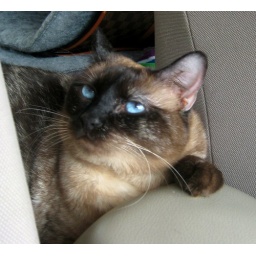
Moving from Texas to Toronto with three cats in the car. Godiva lounging on the back seat looking at me.